Zinnetullah Ahsen Böre

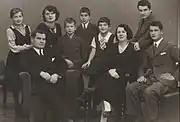
Family portrait, 1935 - from left; Zekiye, Zinnetullah, Gulanber, Vasif, Zeyd, Rusane, Safiye, Murat, Feyzi.

Zinnetullah Ahsen Böre was married three times. His first wife was Katiye Ziadetdin, his second wife Mürside Bedretdin and his third Safiye Kemaletdin. From his first marriage, he had two daughters, Saadetbanu and Afife, and from his second marriage he had one daughter, Gülanber. From the third marriage Ahsen Böre had two daughters and four boys. The daughters were Zekiye and Rusane, and the boys were hockey players Feyzi, Murat, Zeyd and Vasif. Feyzi also worked as a bookseller in Istanbul later in his life and in 1972, published the first Turkish-Finnish-dictionary. Murat Ahsen Böre operated his fathers shop after his death.